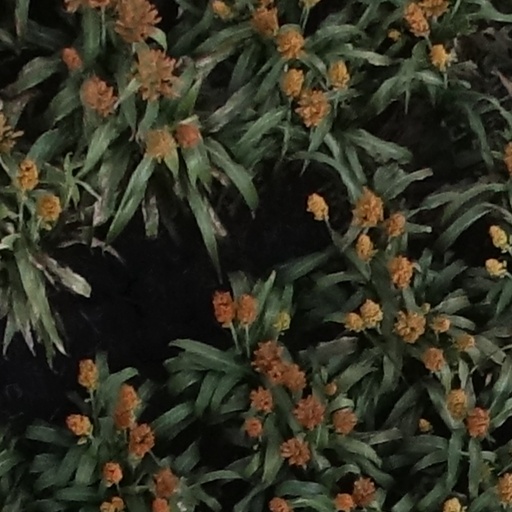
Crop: sorghum